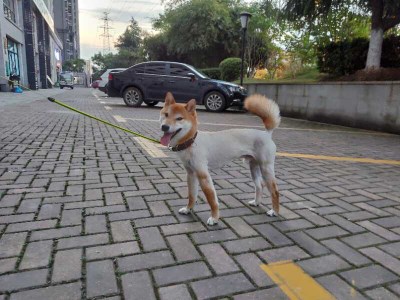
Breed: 1043-n000001-Shiba_Dog